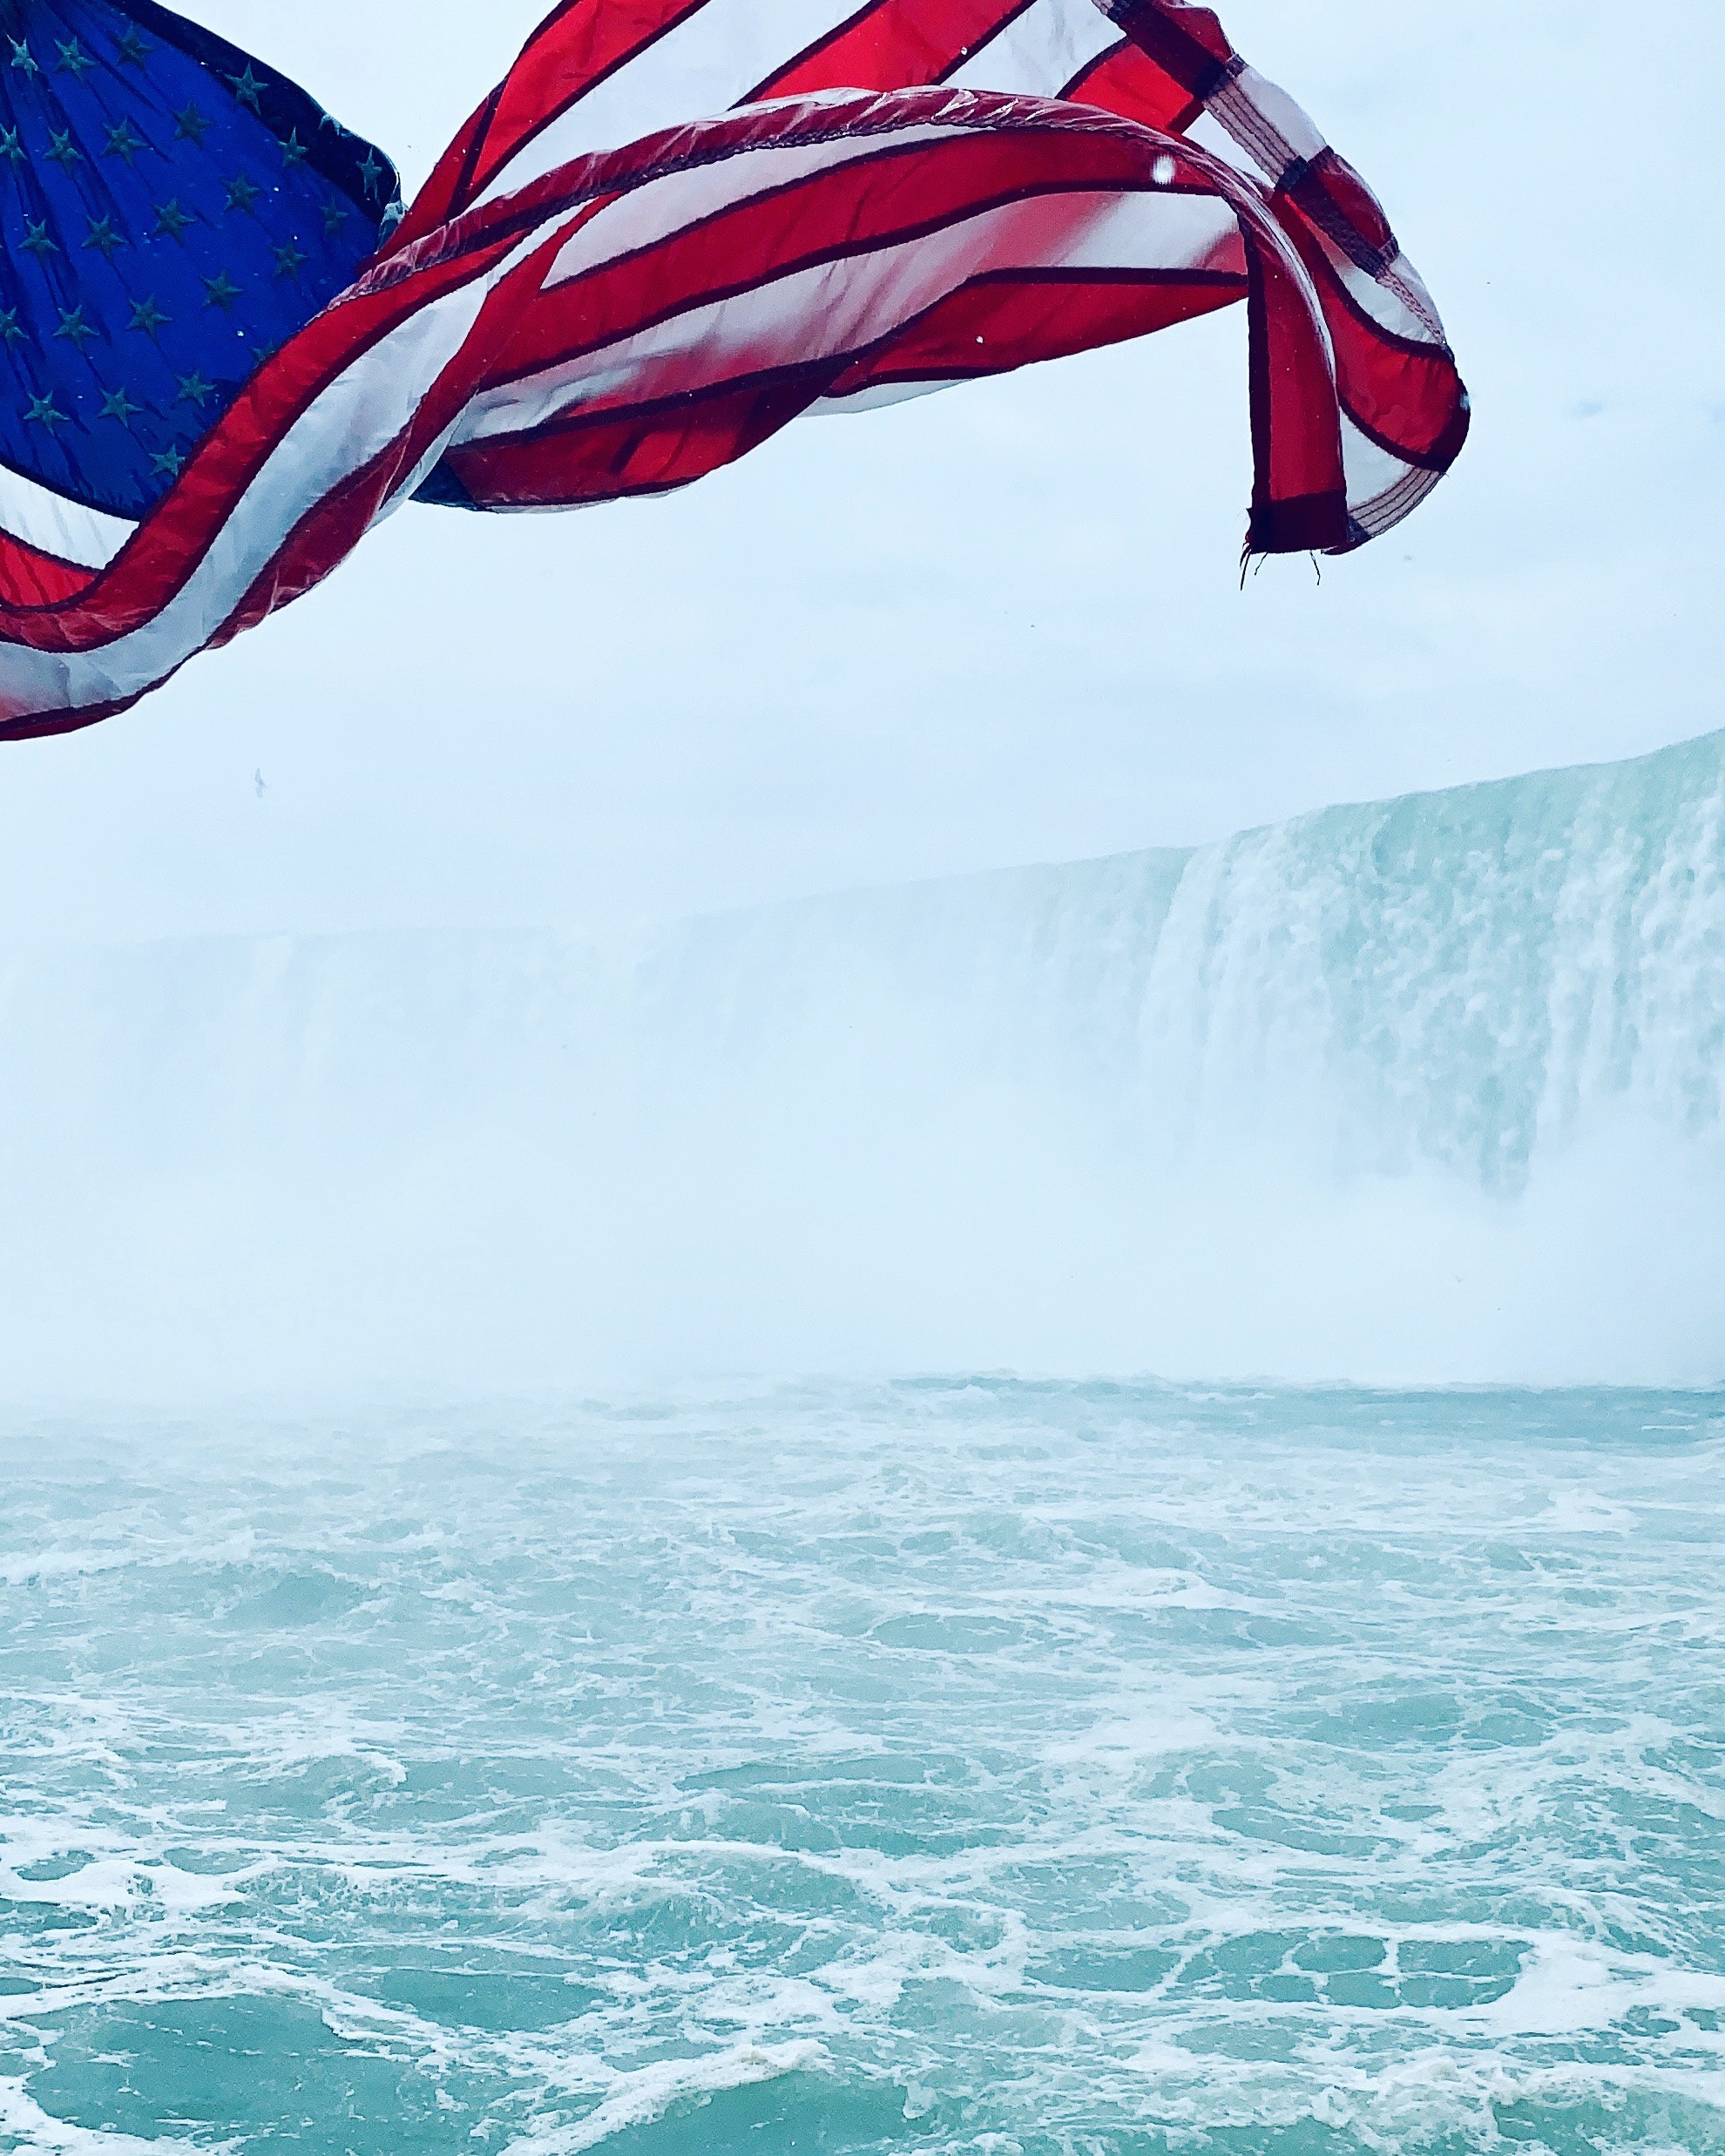
flag, water, sky, sea, wave, wind